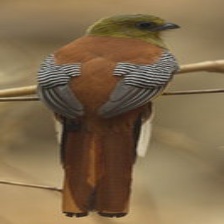
Species: ORANGE BREASTED TROGON
Scientific name: HARPACTES ORESKIOS